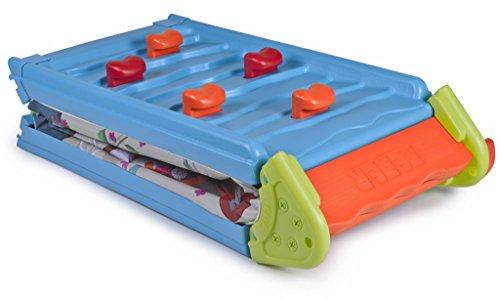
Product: Feber 800011400 Play and Fold Activity House 3 in 1 – Playset - Easy to Store – Indoor and Outdoor, Multicolor
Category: Toys & Games | Sports & Outdoor Play | Playhouses
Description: FEBER Play and Fold is triple fun: climbing wall, house, and white board for children from 2 years old.
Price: $148.91
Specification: ProductDimensions:42.5x8.5x26.6inches|ItemWeight:23.8pounds|ShippingWeight:30.1pounds(Viewshippingratesandpolicies)|ASIN:B071SHM4B7|Itemmodelnumber:Play&FoldActivityHouse3in1|Manufacturerrecommendedage:24months-6years